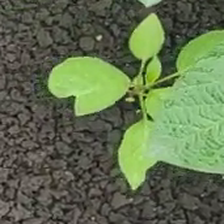
Weed species: Lamber_Quarter_plant(Chenopodium )